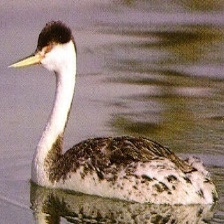
Species: CLARKS GREBE
Scientific name: AECHMOPHORUS CLARKII